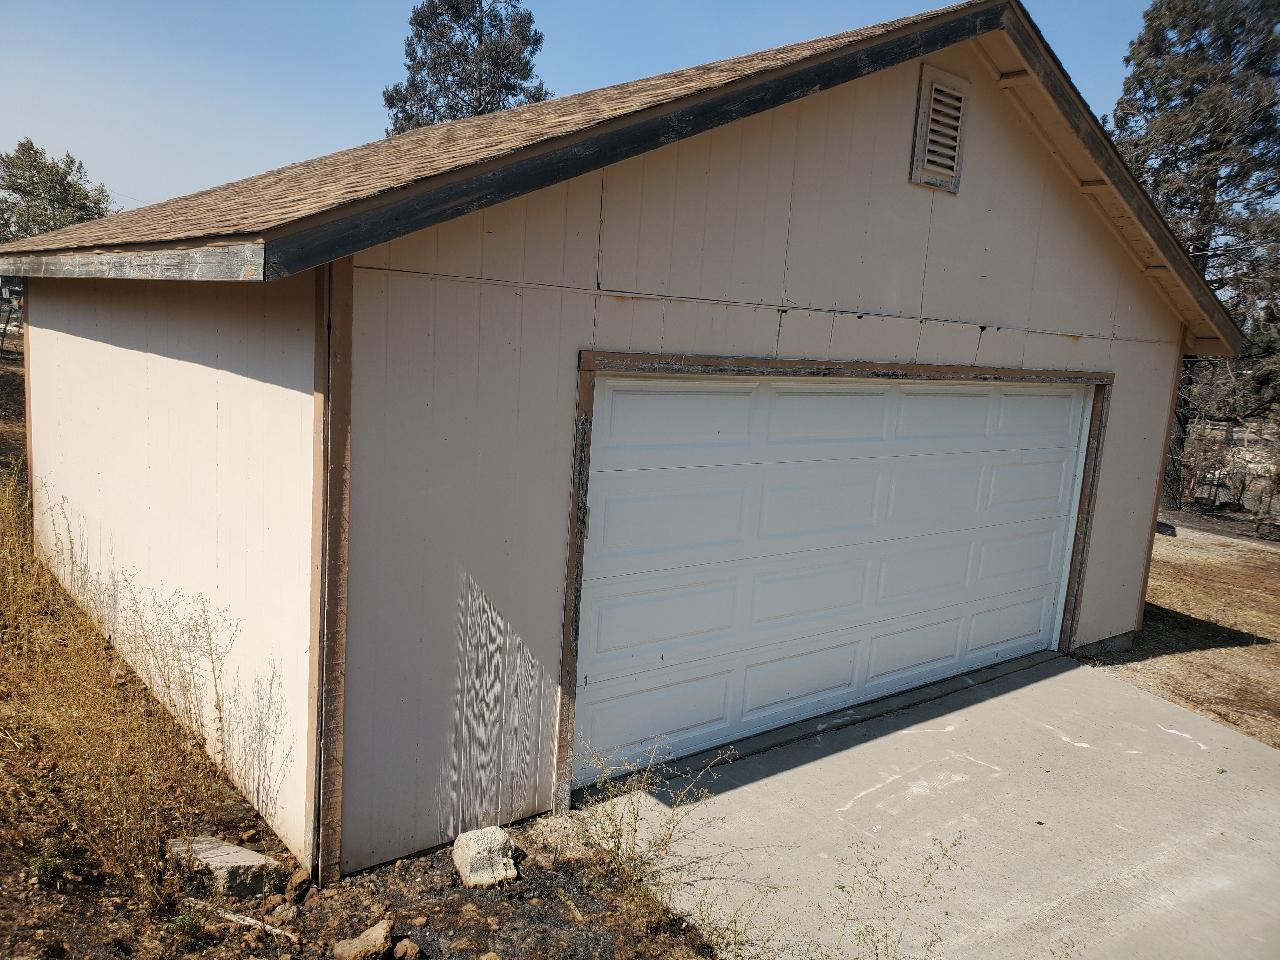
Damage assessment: affected